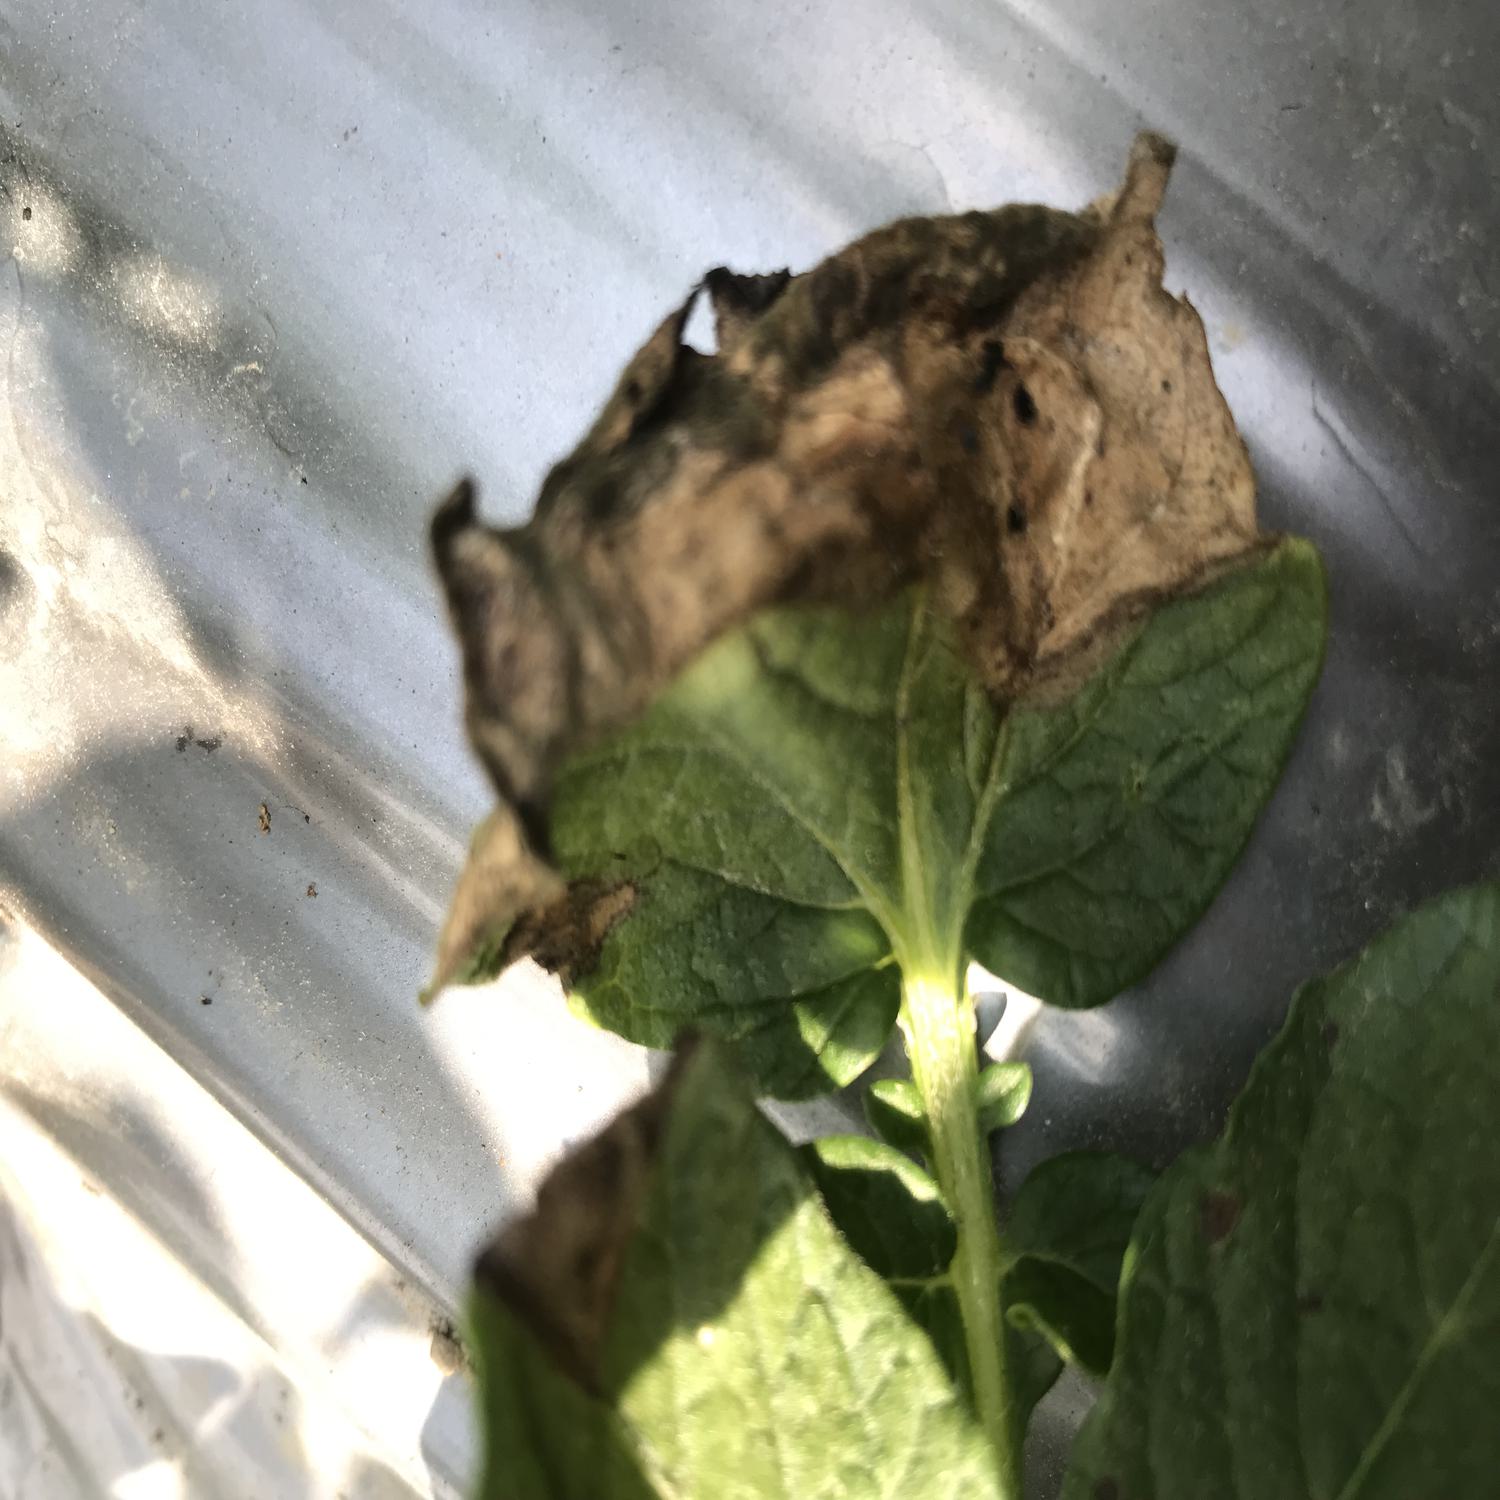
Label: Fungi